List of Doctors characters introduced in 2021

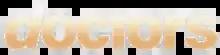
"Doctors" logo.

"Doctors" is a British medical soap opera which began broadcasting on BBC One on 26 March 2000. Set in the fictional West Midlands town of Letherbridge, the soap follows the lives of the staff and patients of the Mill Health Centre, a fictional NHS doctor's surgery, as well as its sister surgery located at a nearby university campus. The following is a list of characters that first appeared in "Doctors" in 2021, by order of first appearance. All characters are introduced by the programme's executive producer, Mike Hobson. Luca McIntyre (Ross McLaren) made his debut in February as a nurse at the Mill. In March, PPG chairwoman Miranda Evans (Ruthie Henshall) began appearing. Harriet Shelton (Carley Stenson) then joined in April. Lucy Benjamin appeared in May as Jan Fisher in a standalone episode. In September, Angela Wynter joined the cast as Makeda, the mother of Bear Sylvester (Dex Lee). Kevwe Emefe made her debut as Chelle Henry, a patient of Ruhma Carter's (Bharti Patel), in December. Additionally, multiple other characters appear throughout the year.